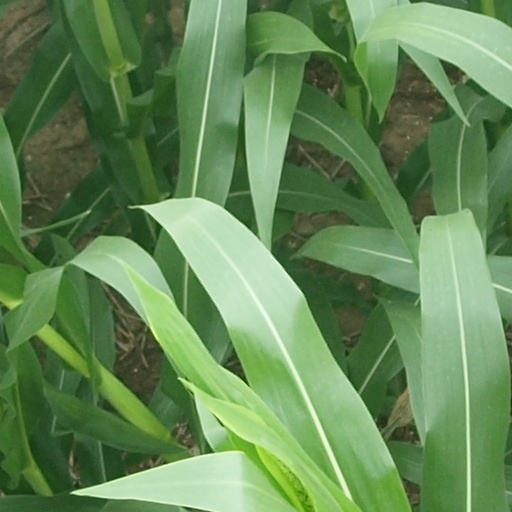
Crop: maize; corn